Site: brandenburg
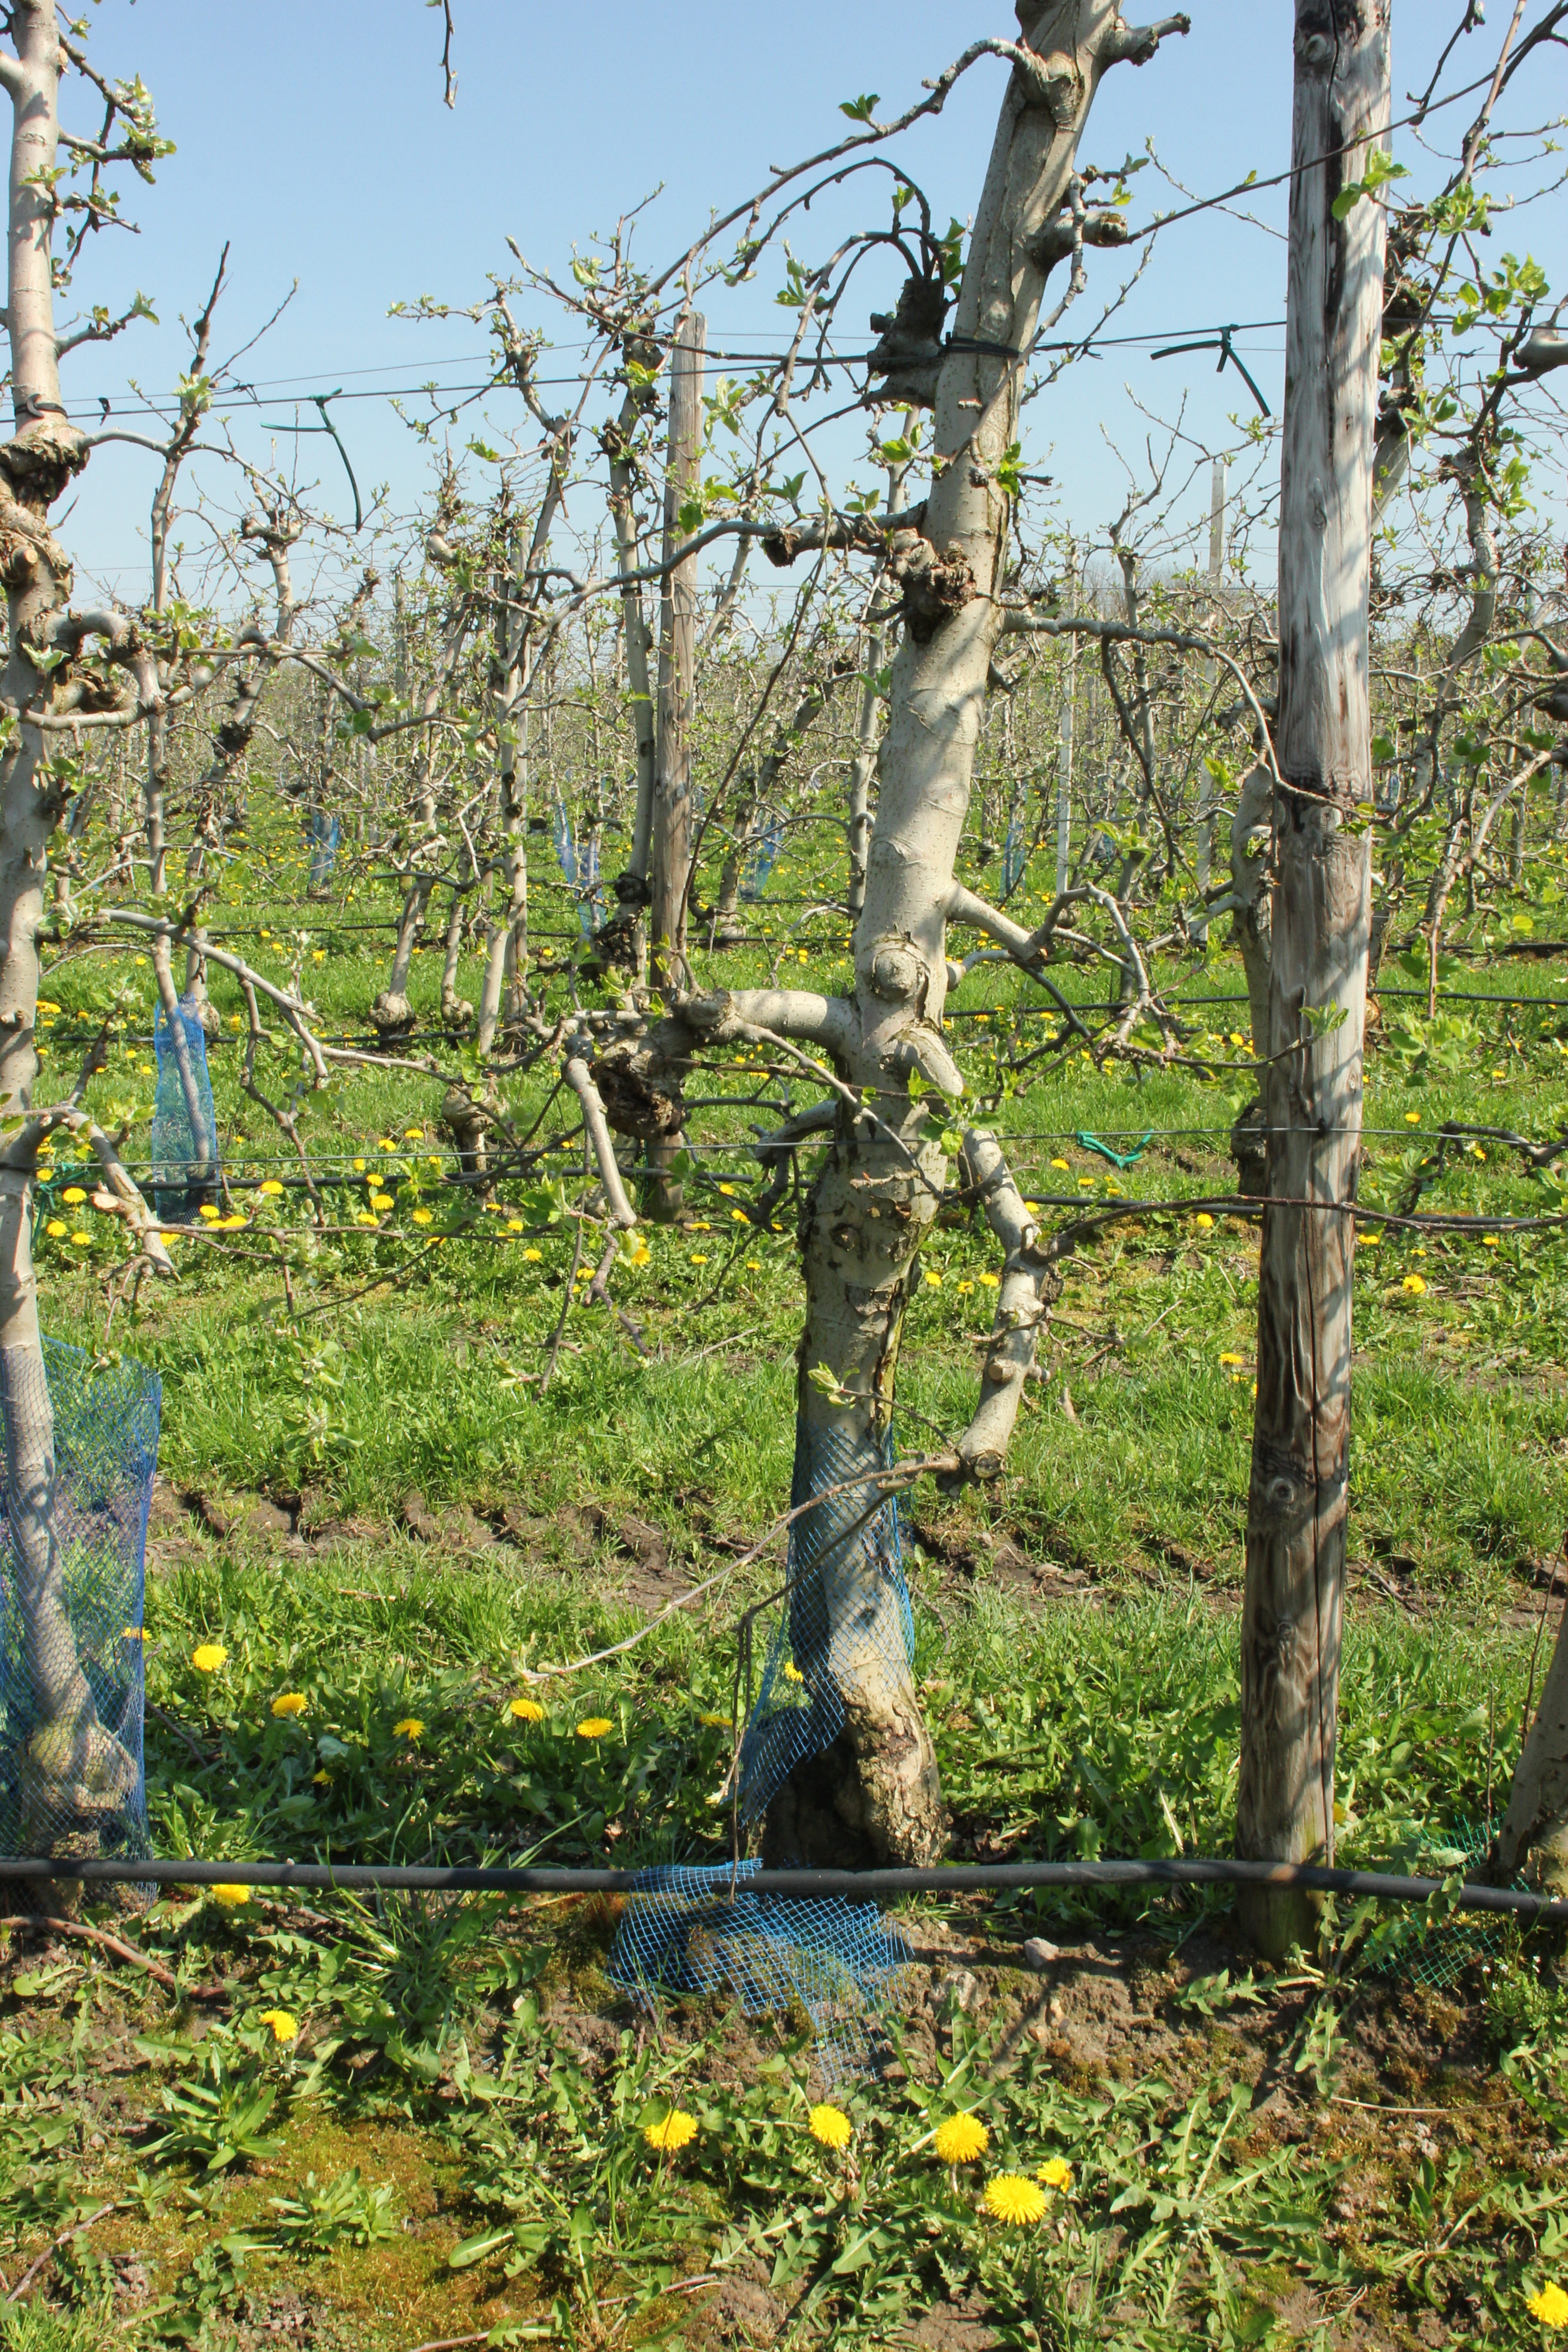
Growth stage (BBCH 56): Inflorescence emergence